S. Truett Cathy

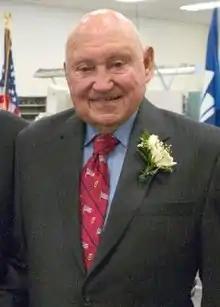
Cathy in 2004

Samuel Truett Cathy (March 14, 1921 September 8, 2014) was an American businessman, investor, author, and philanthropist who founded the fast food restaurant chain Chick-fil-A in 1946.